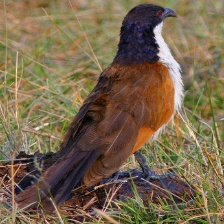
Species: COPPERY TAILED COUCAL
Scientific name: CENTROPUS CUPREICAUDUS